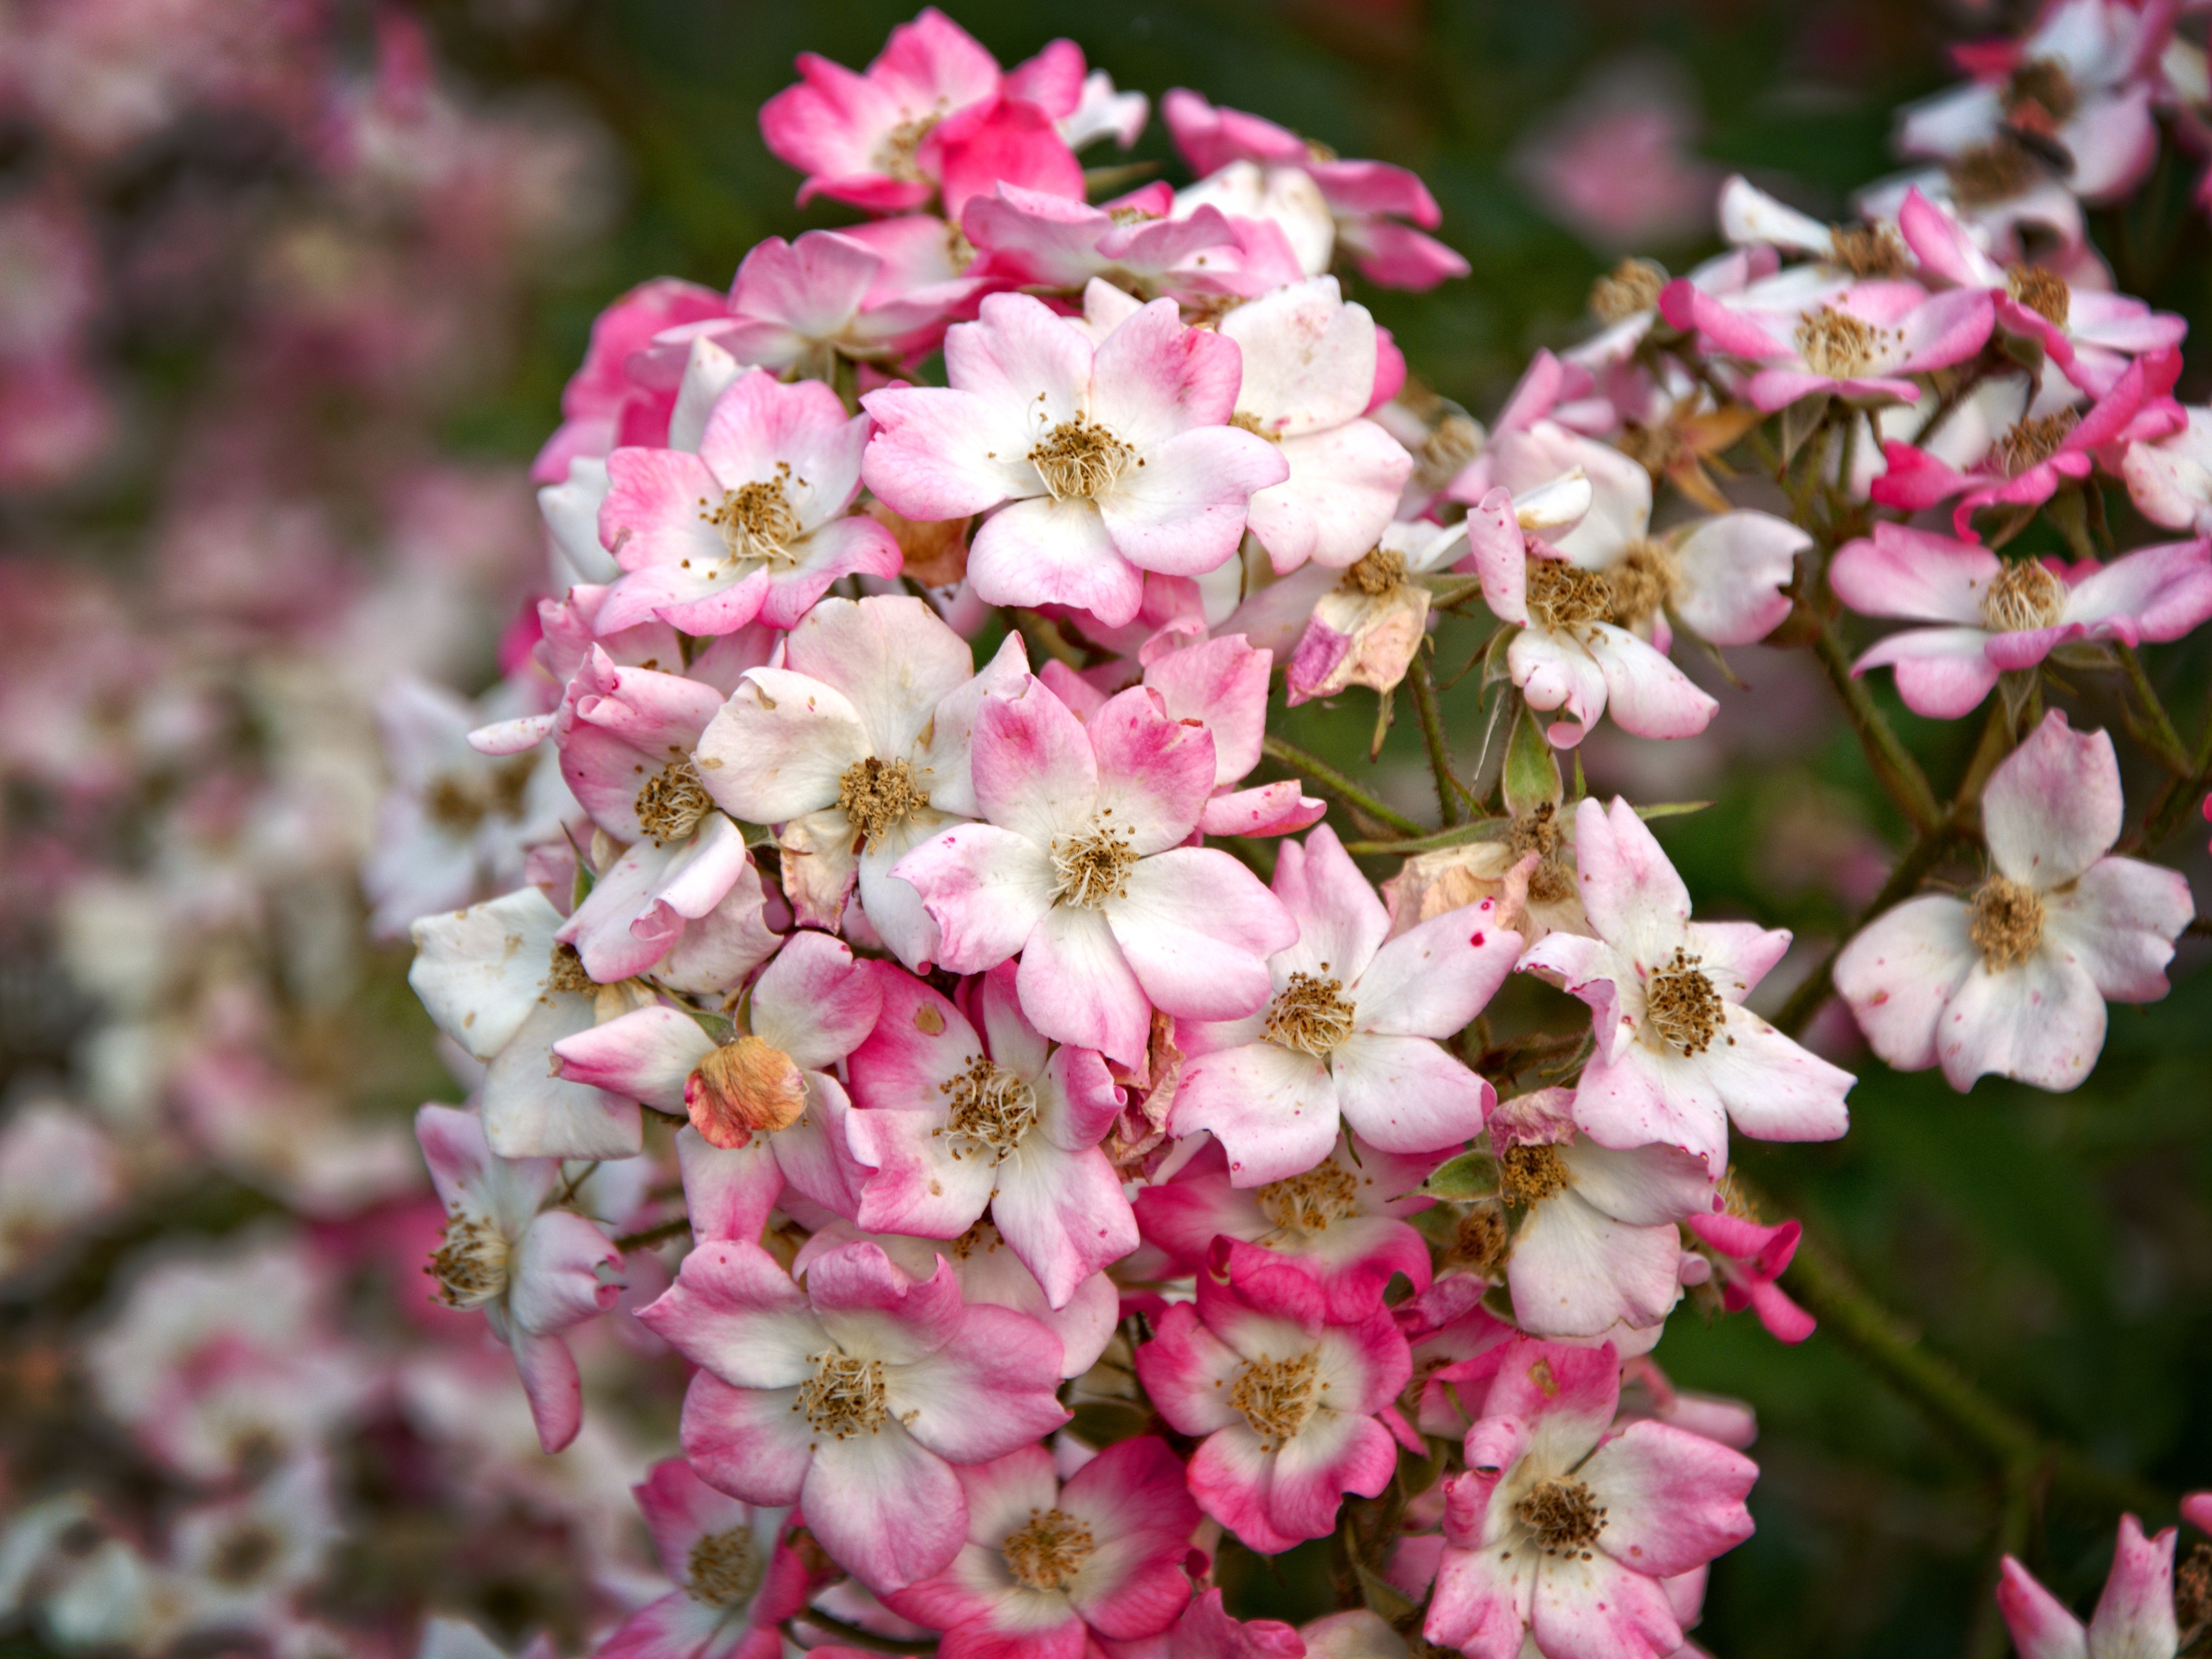
nature, branch, blossom, plant, flower, petal, bloom, rose, food, red, produce, romantic, botany, pink, flora, wildflower, beauty, fragrance, rose bloom, flowering plant, garden rose, land plant